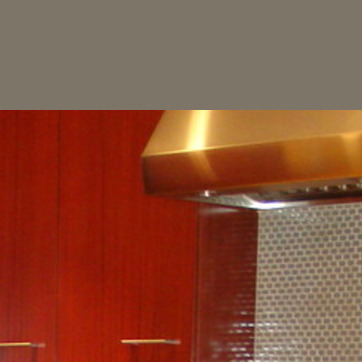
Material: metal